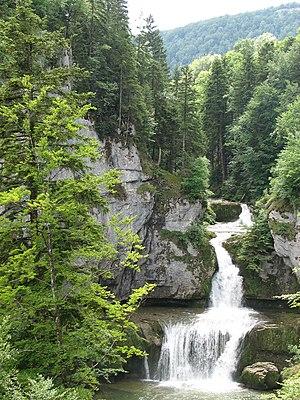
Cascade de la Billaude (Lemme), dans le Jura
Les gorges de la Lemme sont des gorges du massif du Jura, où coule la rivière Lemme, le long de la route nationale 5, dans le département du Jura, en Franche-Comté.
Cette liste non exhaustive recense les rivières de France, par ordre alphabétique. Elle ne recense pas les fleuves, qui font l'objet d'une liste séparée, ni les ruisseaux.
La cascade de la Billaude est une double chute d'eau d'une hauteur totale de 28 m située sur la Lemme dans la commune du Vaudioux dans le Jura.